List of Asterix characters

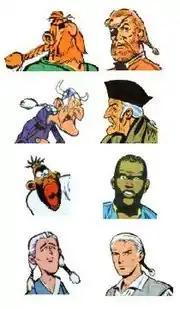
"Asterix" parodies on the left, "Barbe Rouge" originals at right

In the course of their travels, Asterix and Obelix regularly cross paths with — and beat up — a group of pirates. The Gauls then proceed to sink their ship, causing the pirates severe financial difficulties. The pirates make their first appearance in the fourth album ("Asterix the Gladiator"), and feature in almost every subsequent album.